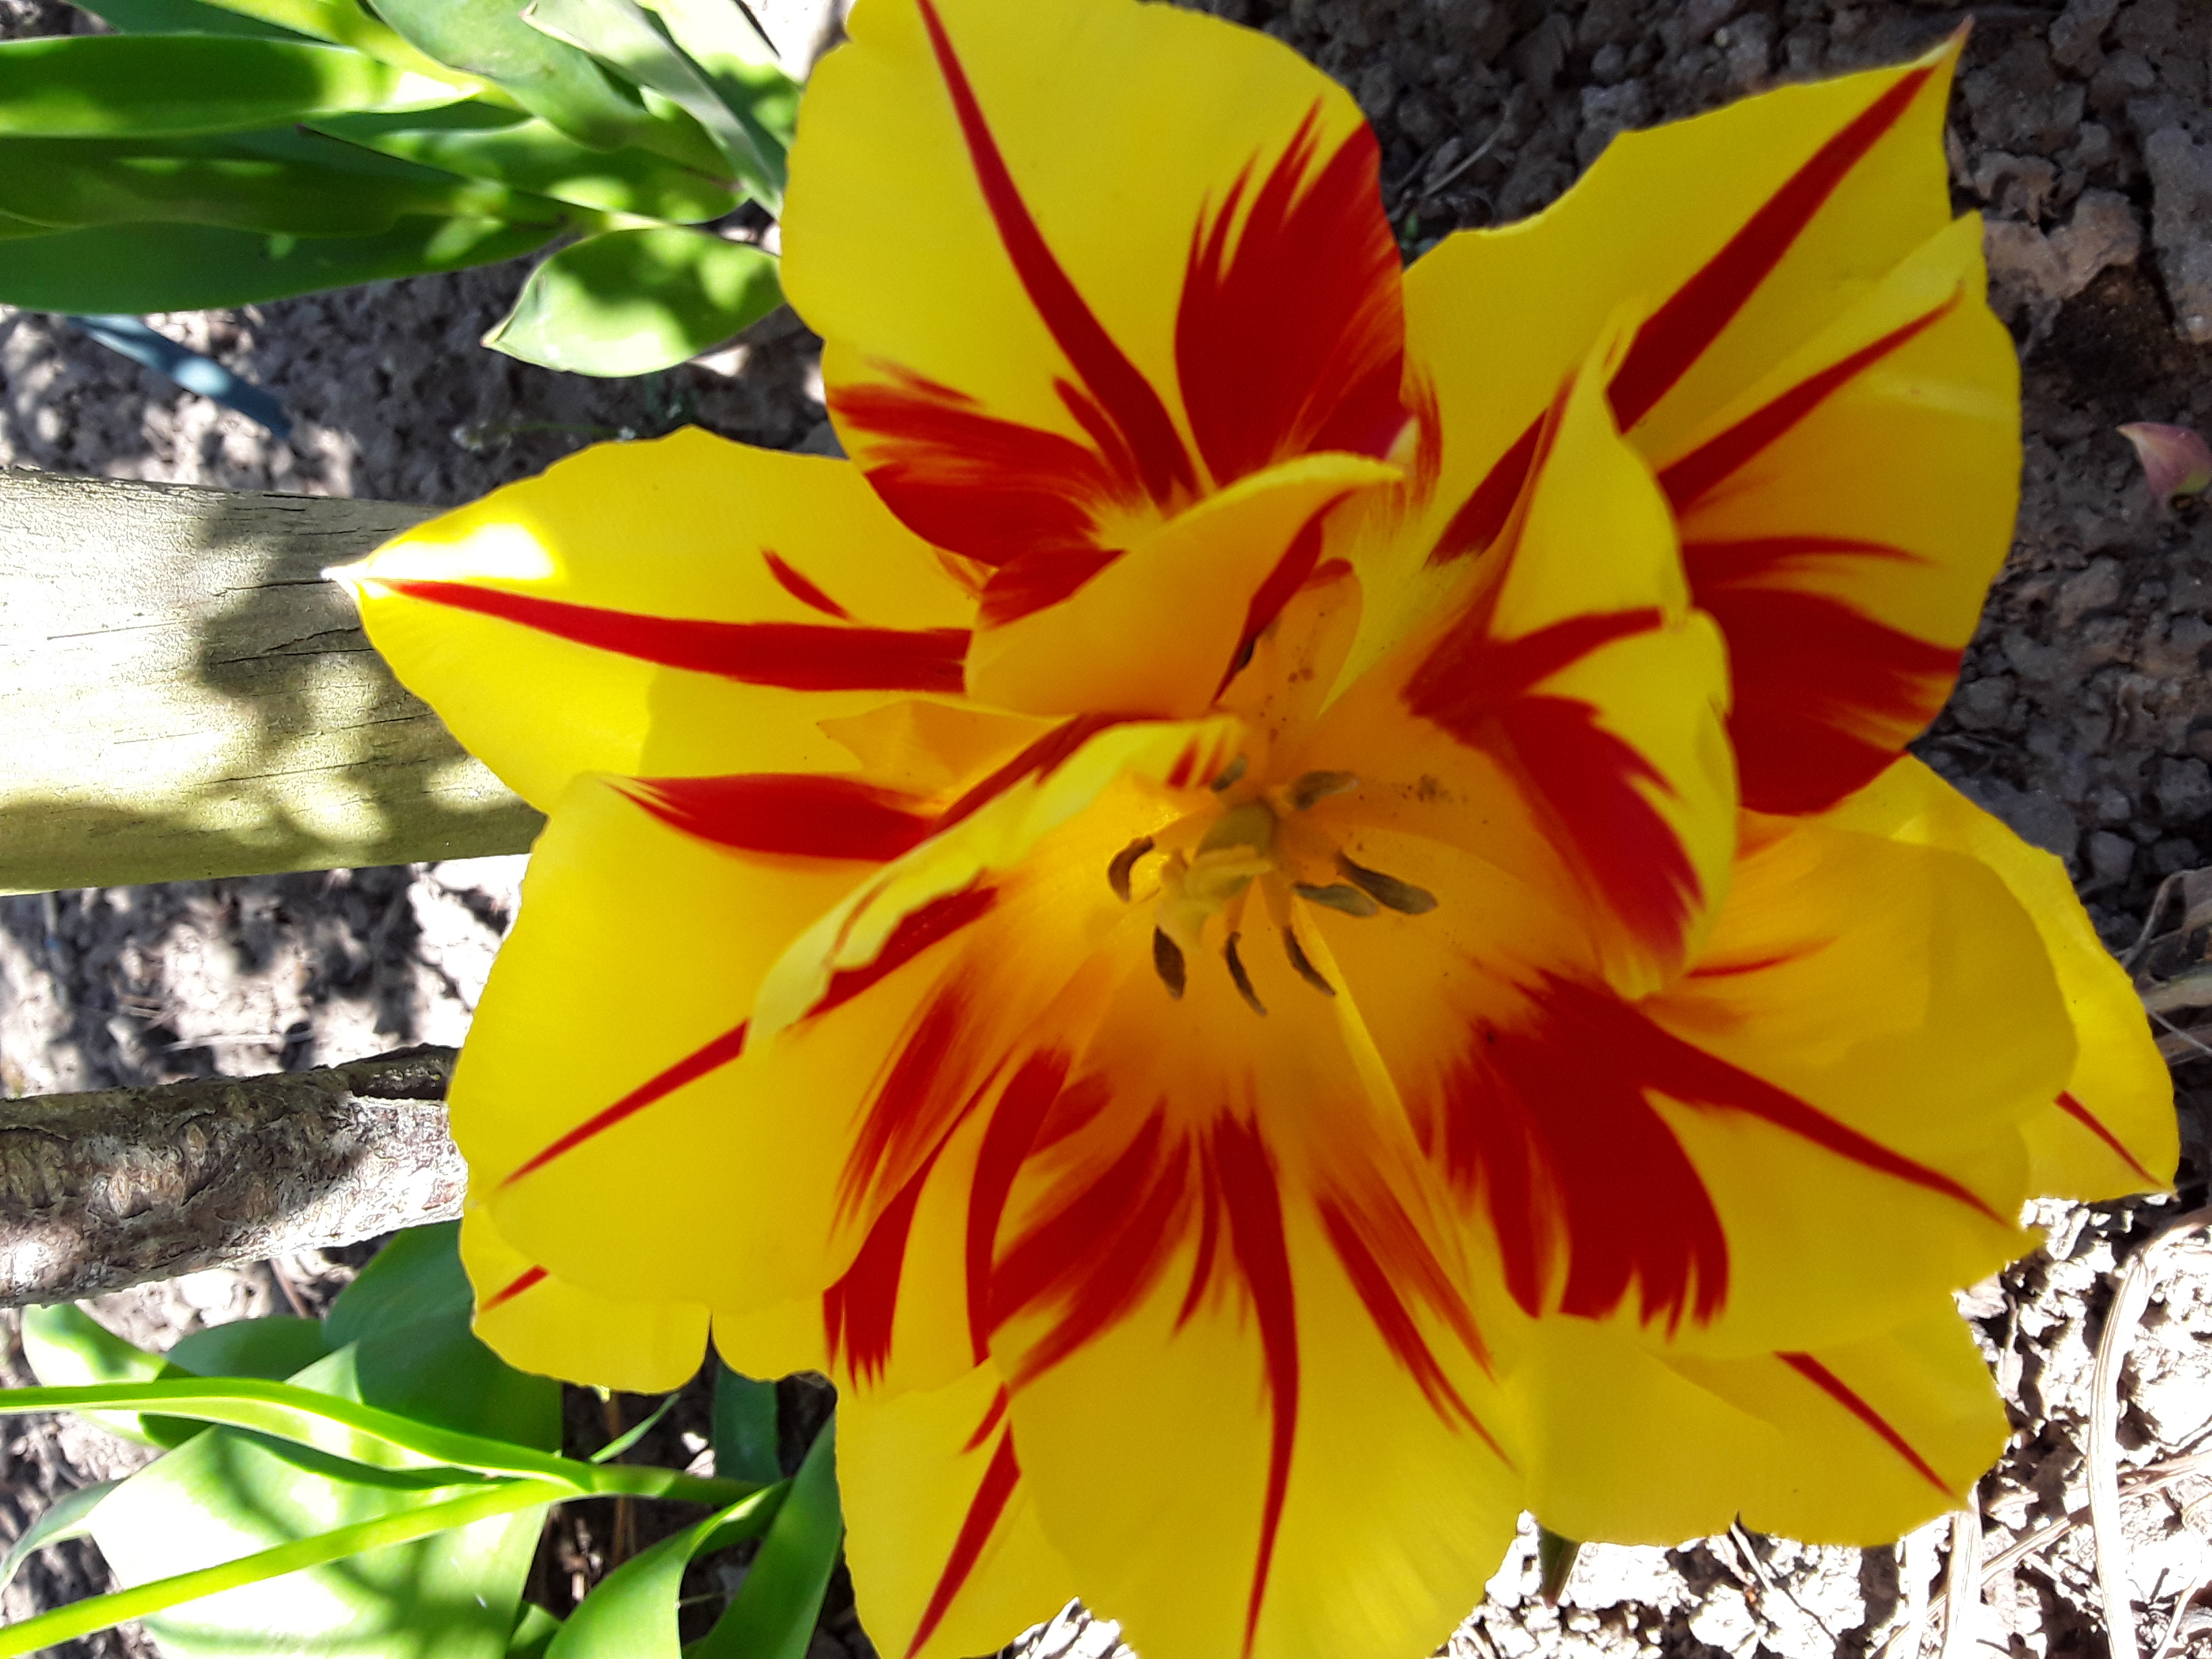
flowers, flower, plant, petal, terrestrial plant, flowering plant, herbaceous plant, Lily order, lily, annual plant, Pedicel, art, peach, wildflower, lily family, pollen, plant stem, monocotyledon, illustration, coquelicot, amaryllis family